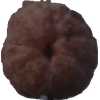
Label: orange_peeled